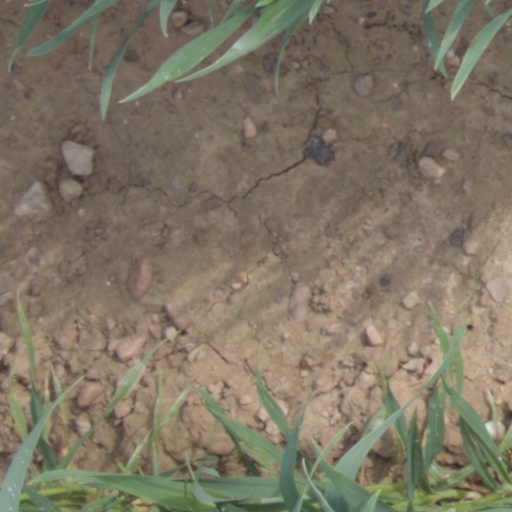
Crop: wheat